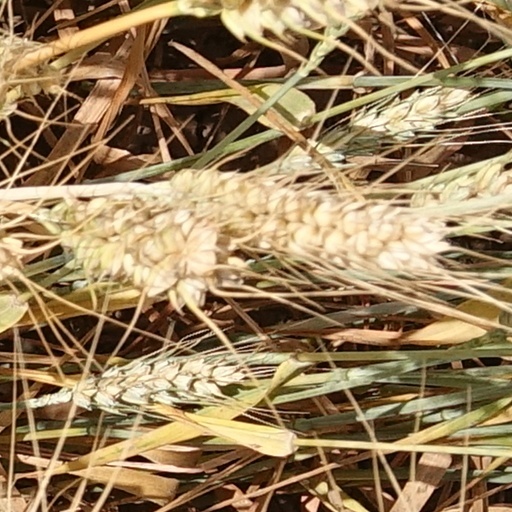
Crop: wheat